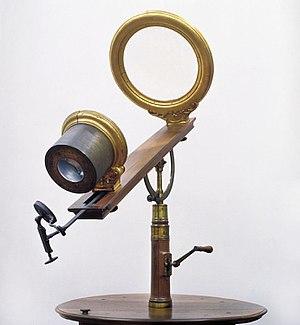
La lentille de Bregans est un instrument scientifique conservé au Museo Galileo de Florence.